Armenian Street, Chennai

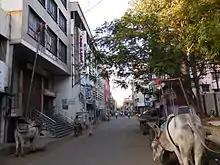
View of Armenian Street towards the south, with the Madras High Court dome visible at the southern end

Armenian Street, locally known as Aranmanaikaran Street, is one of the historical streets of the commercial centre of George Town in Chennai, India. The road runs north–south and connects Mannady Street in the north with the China Bazaar Road (NSC Bose Road) in the south. The street is dotted with several century-old historical structures.